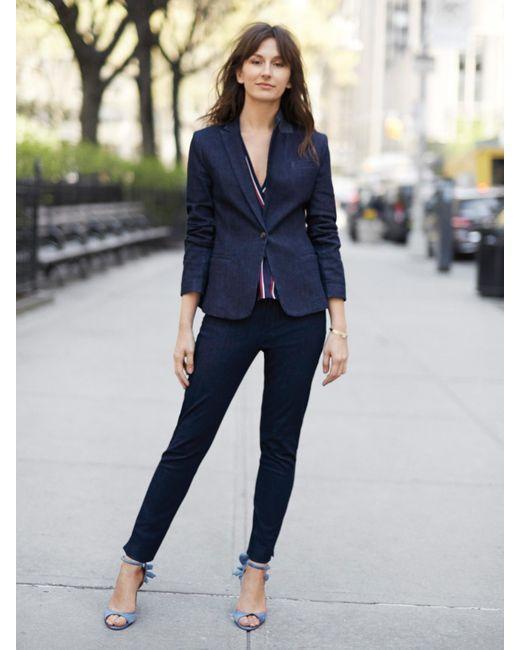
Dunkelblauer Slim Fit Mantel mit Hose für Damen